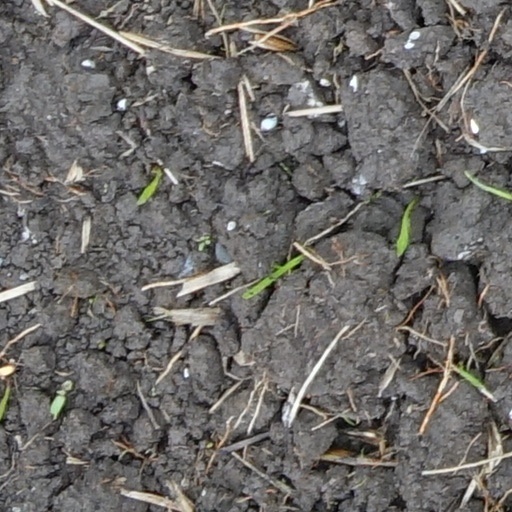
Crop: wheat